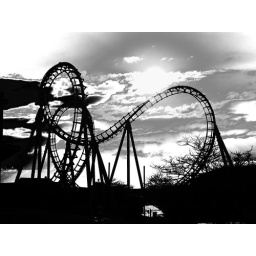
sunset roller coaster in black and white